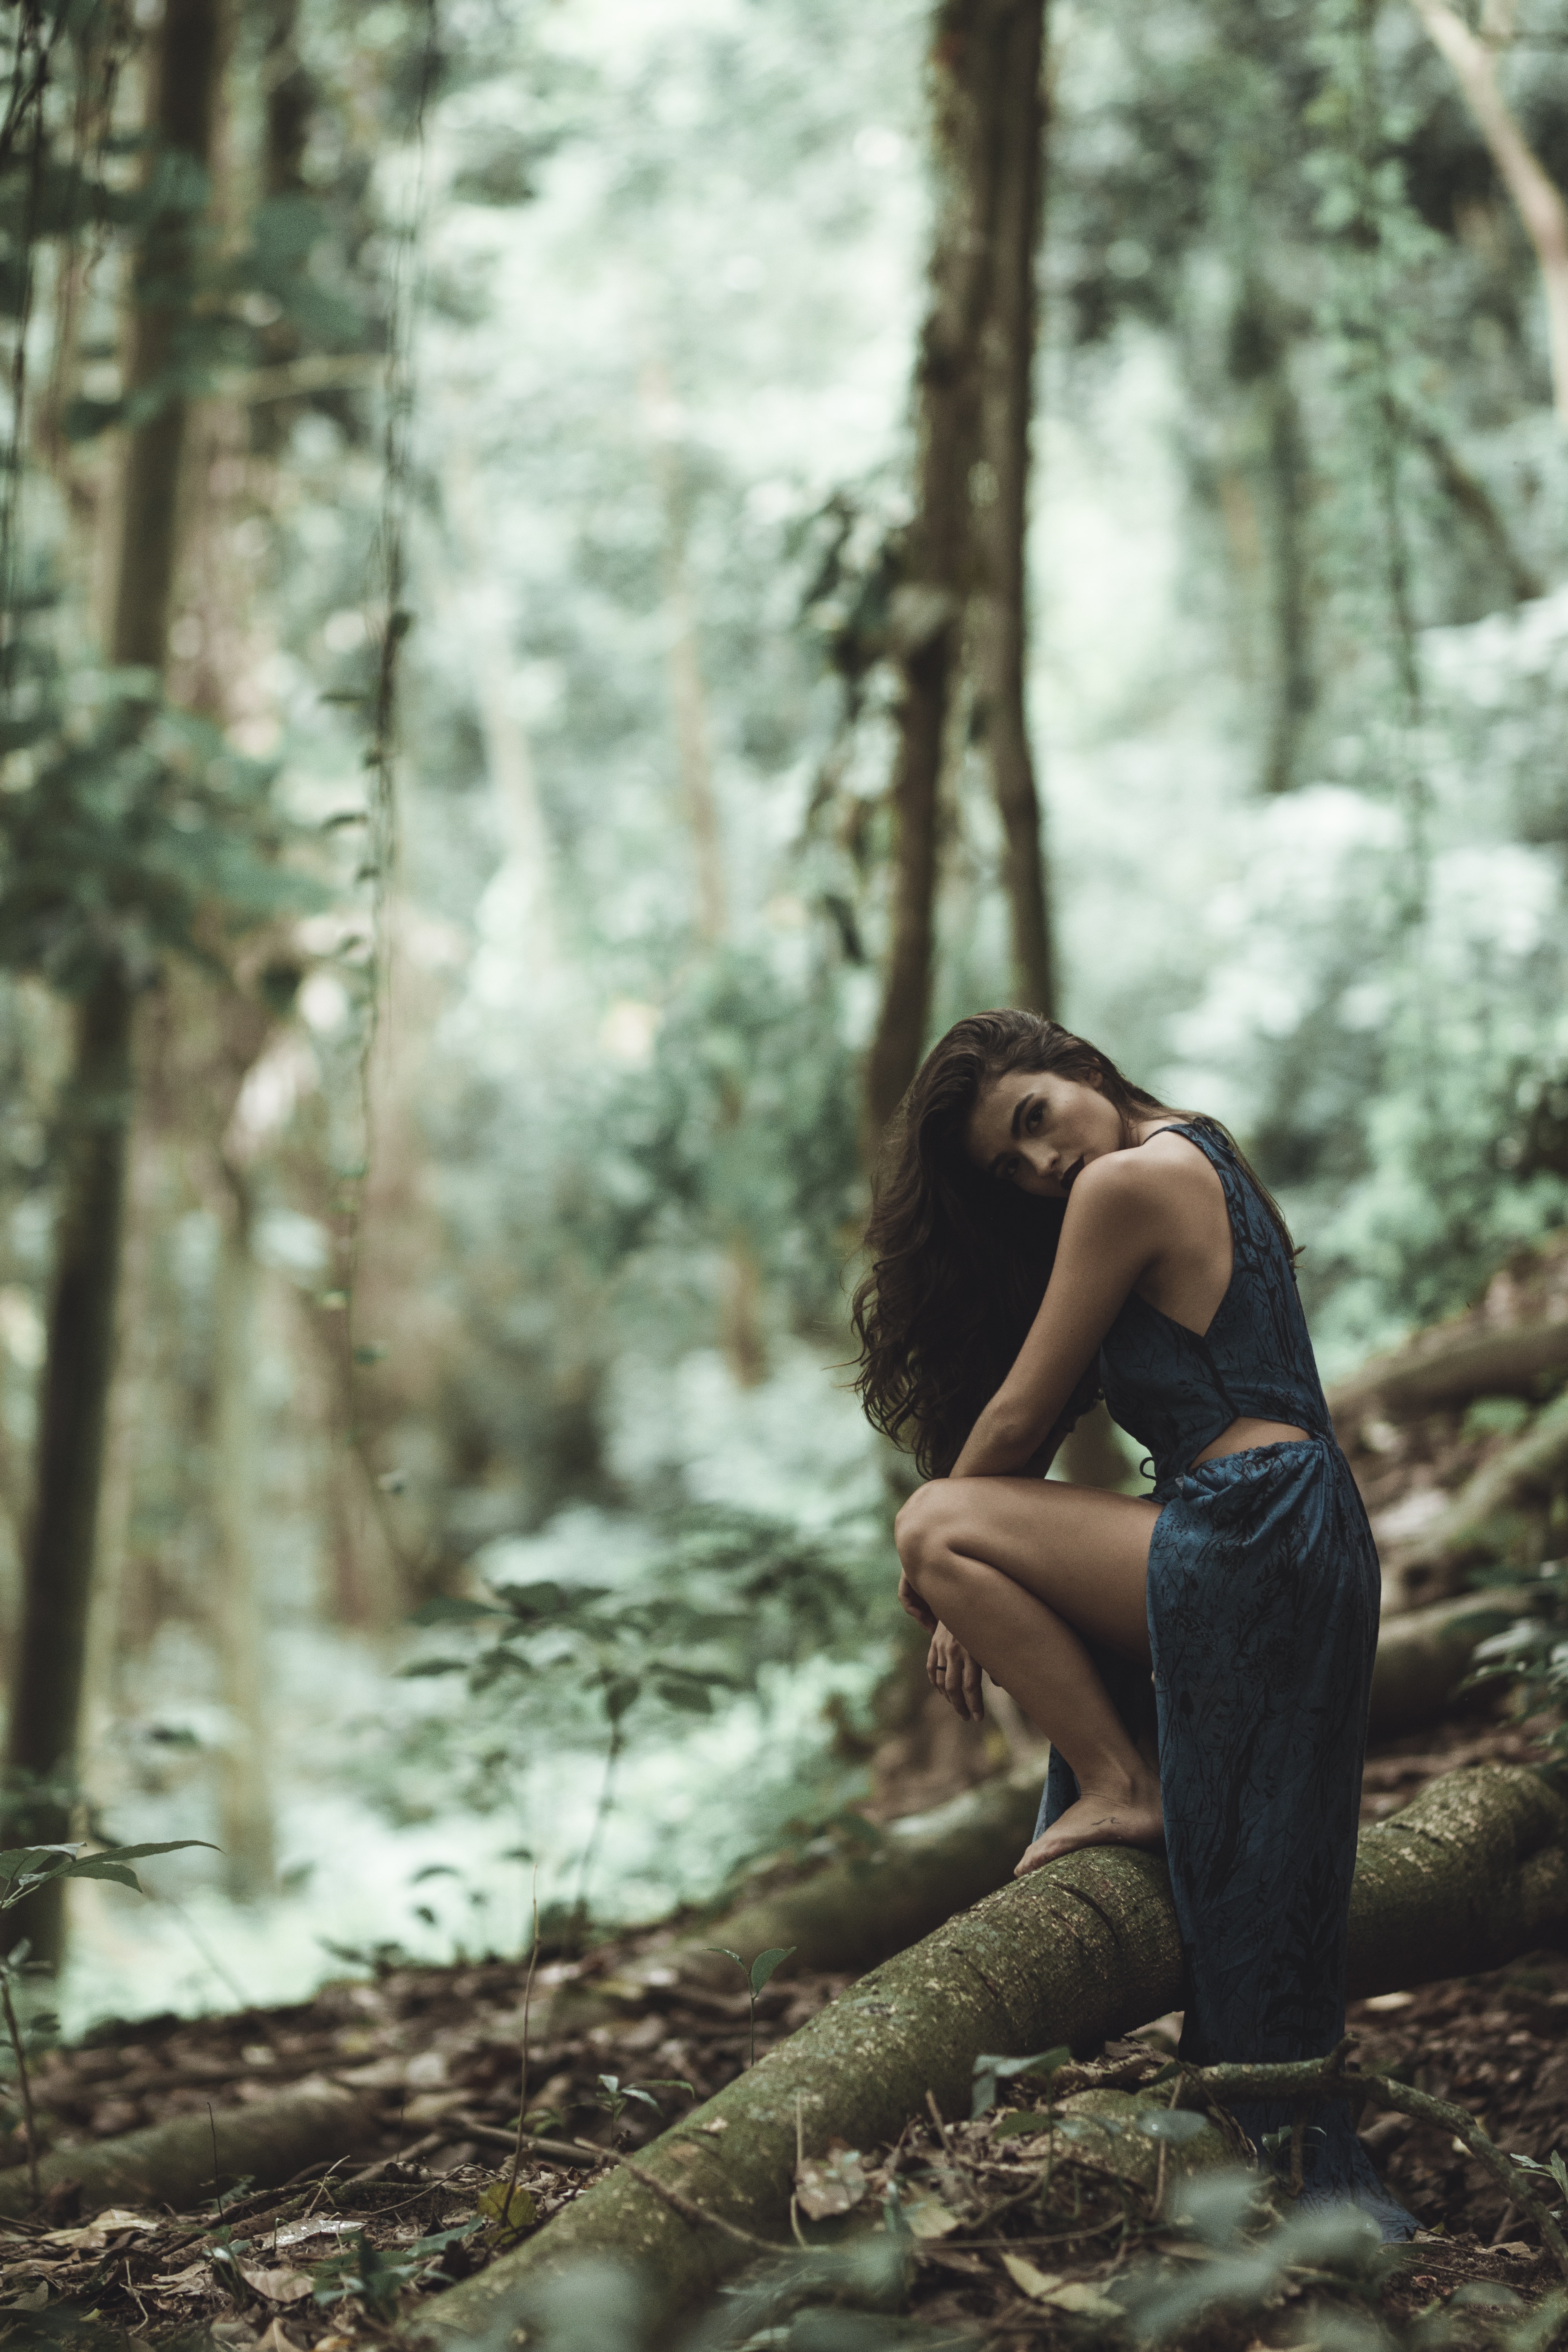
woman, People in nature, nature, photograph, forest, tree, natural environment, woodland, beauty, old growth forest, wilderness, branch, trunk, photography, woody plant, jungle, long hair, wood, blond, plant, sunlight, photo shoot, dress, valdivian temperate rain forest, portrait, model, soil, portrait photography, rainforest, back, brown hair